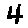
Label: 4